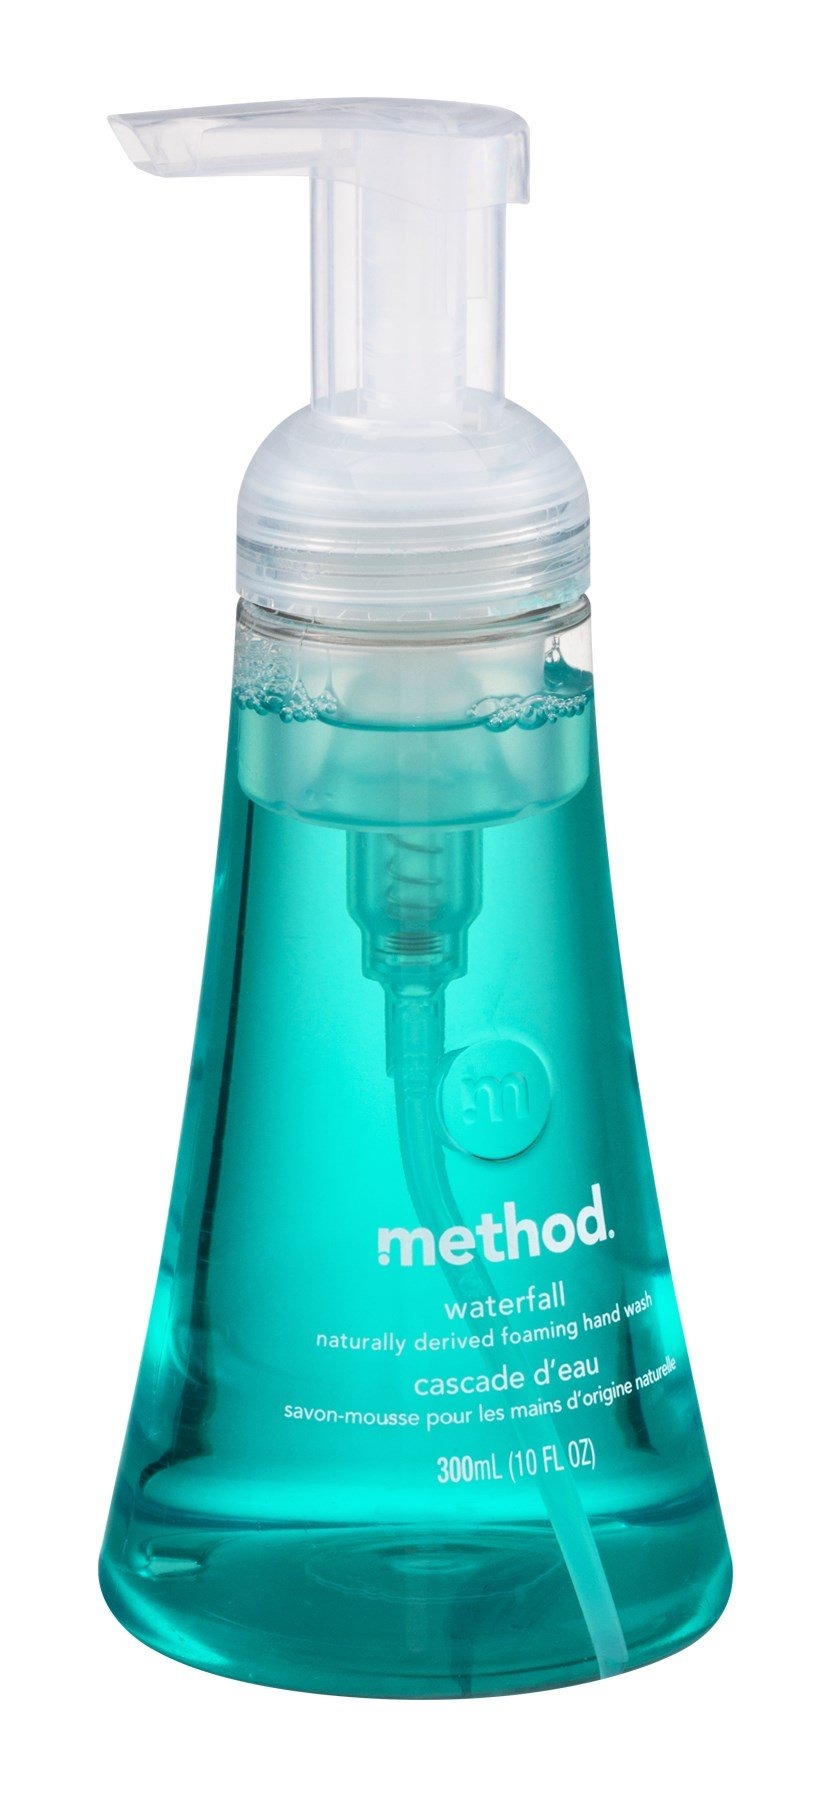
Item Name: Method Hand Wash Foam 10 Oz
Bullet Point 1: Brought to you by Method
Bullet Point 2: 10 Ounce
Bullet Point 3: Total of 12 packs
Bullet Point 4: UPC : 817939011607
Bullet Point 5: High Quality
Value: 120.0
Unit: Fl Oz

Price: 4.19